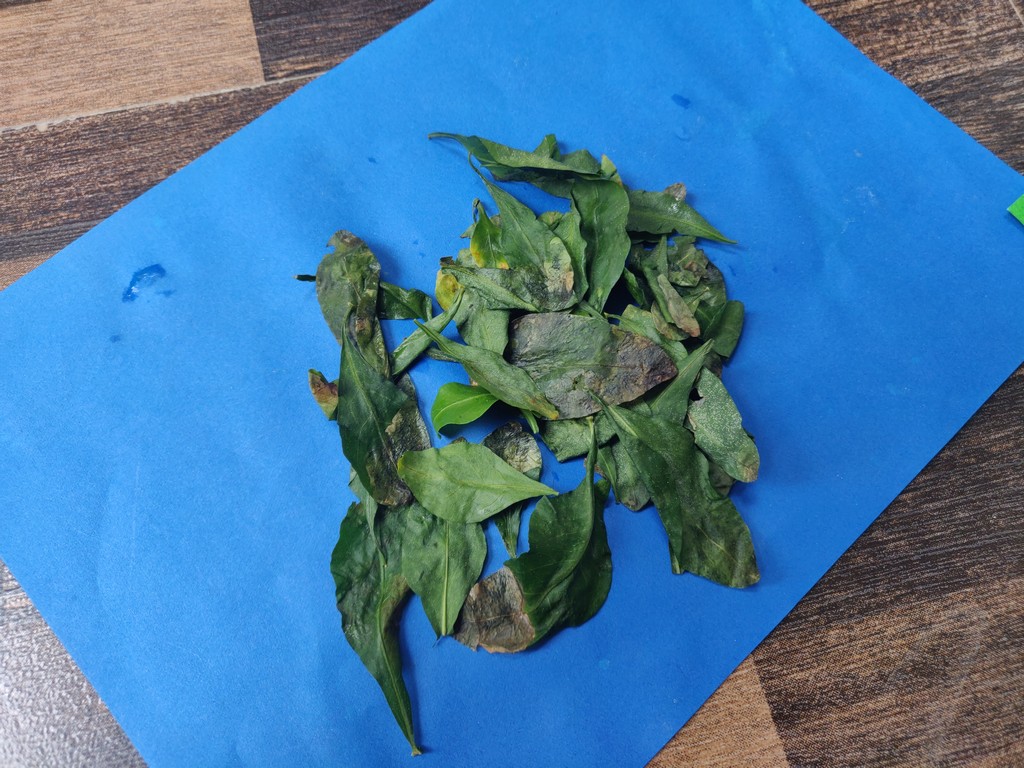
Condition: Unhealthy
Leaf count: multiple
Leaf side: unknown